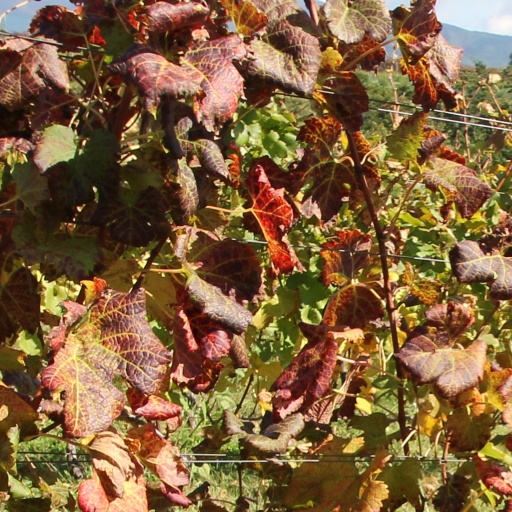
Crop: grape